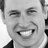
Emotion: happy